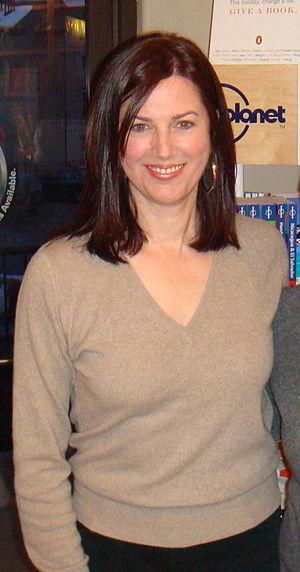
Meg Gardiner, née le 15 mai 1957, dans l'Oklahoma, aux États-Unis, est une romancière américaine, auteur de roman policier.